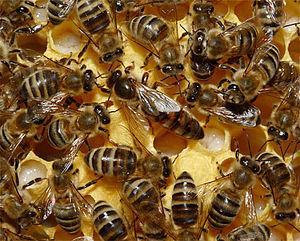
Reine d'abeille domestique (Apis mellifera) entourée d'ouvrières
La détermination épigénétique chez les abeilles gouverne le développement d'individus de phénotypes différents à partir de larves identiques au point de vue génétique. Les différents patrons de développement sont déterminés par des mécanismes épigénétiques, eux-mêmes influencés par des signaux environnementaux et intrinsèques. Ces mécanismes modifient l'expression de plusieurs gènes en apportant des changements héréditaires sur l'état moléculaire de l'ADN. Les changements dans l'activité des gènes conduisent à de profondes modifications aux niveaux physiologique, morphologique et comportemental.